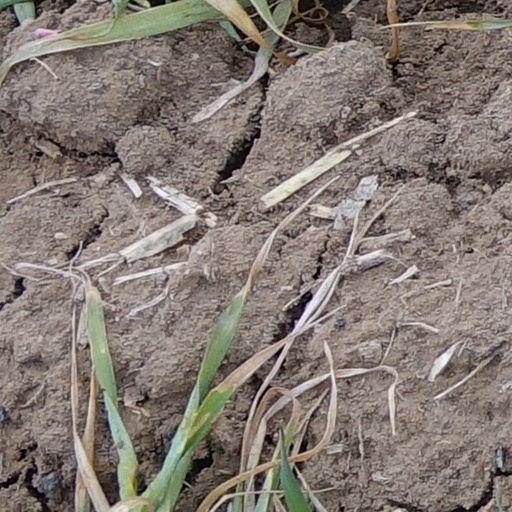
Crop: wheat